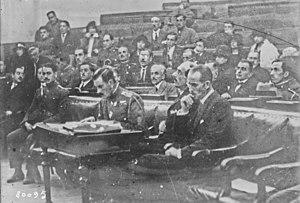
Le procès des Six est un procès qui s'est déroulé en Grèce en octobre-novembre 1922, à l'issue de la guerre gréco-turque et de la « Grande Catastrophe », qui entraîna la perte de Smyrne et de l'Asie mineure.
André de Grèce, prince de Grèce et de Danemark, est né le 2 février 1882 à Athènes, en Grèce, et mort le 3 décembre 1944 à Monte-Carlo, à Monaco. Fils du roi Georges Iᵉʳ de Grèce et beau-père de la reine Élisabeth II du Royaume-Uni, c’est un militaire hellène, surtout connu pour son rôle controversé durant la guerre gréco-turque de 1919-1922.